Lim Guan Eng

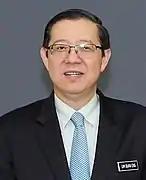
Lim in 2019

Led by Chief Minister Lim Guan Eng, the Penang state government practised the concept of Competency, Accountability, and Transparency (CAT) in governance. The concept guides the state government in achieving efficient, responsible, and clean governance. It also aims to turn Penang into a cleaner, greener and safer state. The CAT concept encourages positive work ethics and team spirit. It has helped the state government to record budget surpluses and successfully attract RM 12.2 billion in capital investments. According to the international weekly news magazine The Economist, the reform of the state government has ended the cronyism and corruption that led to major deficits under the previous regime.